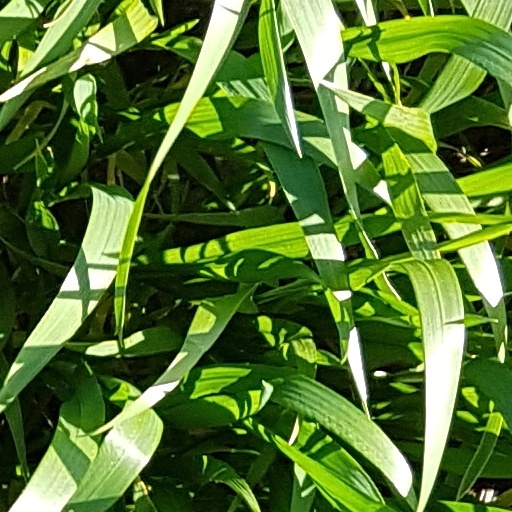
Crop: wheat